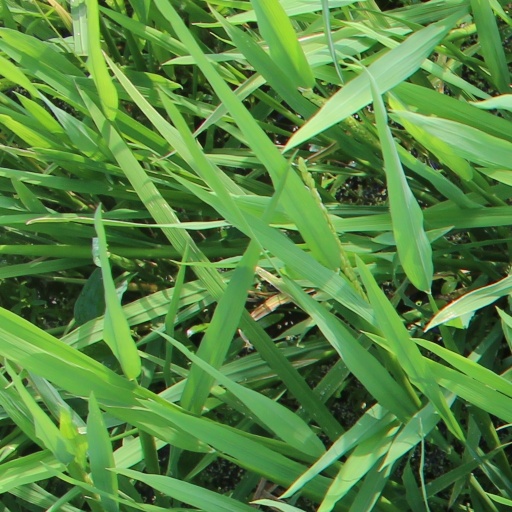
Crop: rice